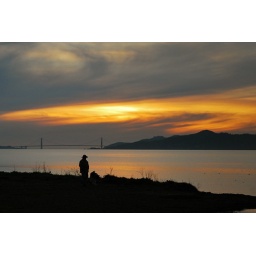
Man walking his dog at Point Isabel with the Golden Gate bridge in the distance.